Masatsune Ogura

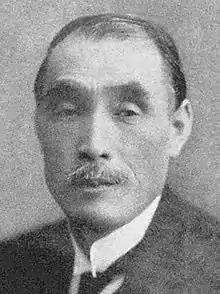
Masatsune Ogura

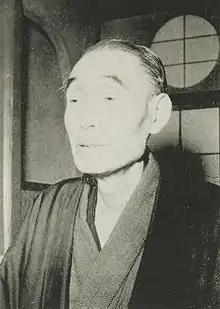
Masatsune Ogura c. 1953

In 1930 he became the president of Sumitomo Group. During his period as president the company developed into a zaibatsu. The Ogura family served as retainers for the Nishio Clan which held possession of the Kanazawa Domain.